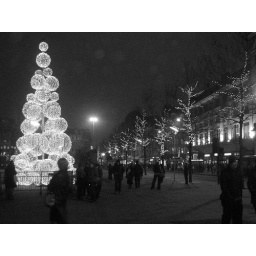
I admit that I hadn't thought of doing this in black and white until I saw Claire877's photostream :)